Multi-valve

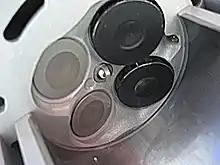
Combustion chamber of a 2009 Ford Ecoboost 3.5-liter turbocharged V6 petrol engine (77.8 kW/liter) showing two intake valves (right), two exhaust valves (left), centrally placed spark plug, and direct fuel injector (right).

The 1967 Cosworth DFV F1 engine, a NA 3.0-liter V8 producing appr. at 9,000 rpm (101.9 kW/liter), featured four valves per cylinder. For many years it was the dominant engine in Formula One, and it was also used in other categories, including CART, Formula 3000 and Sportscar racing.